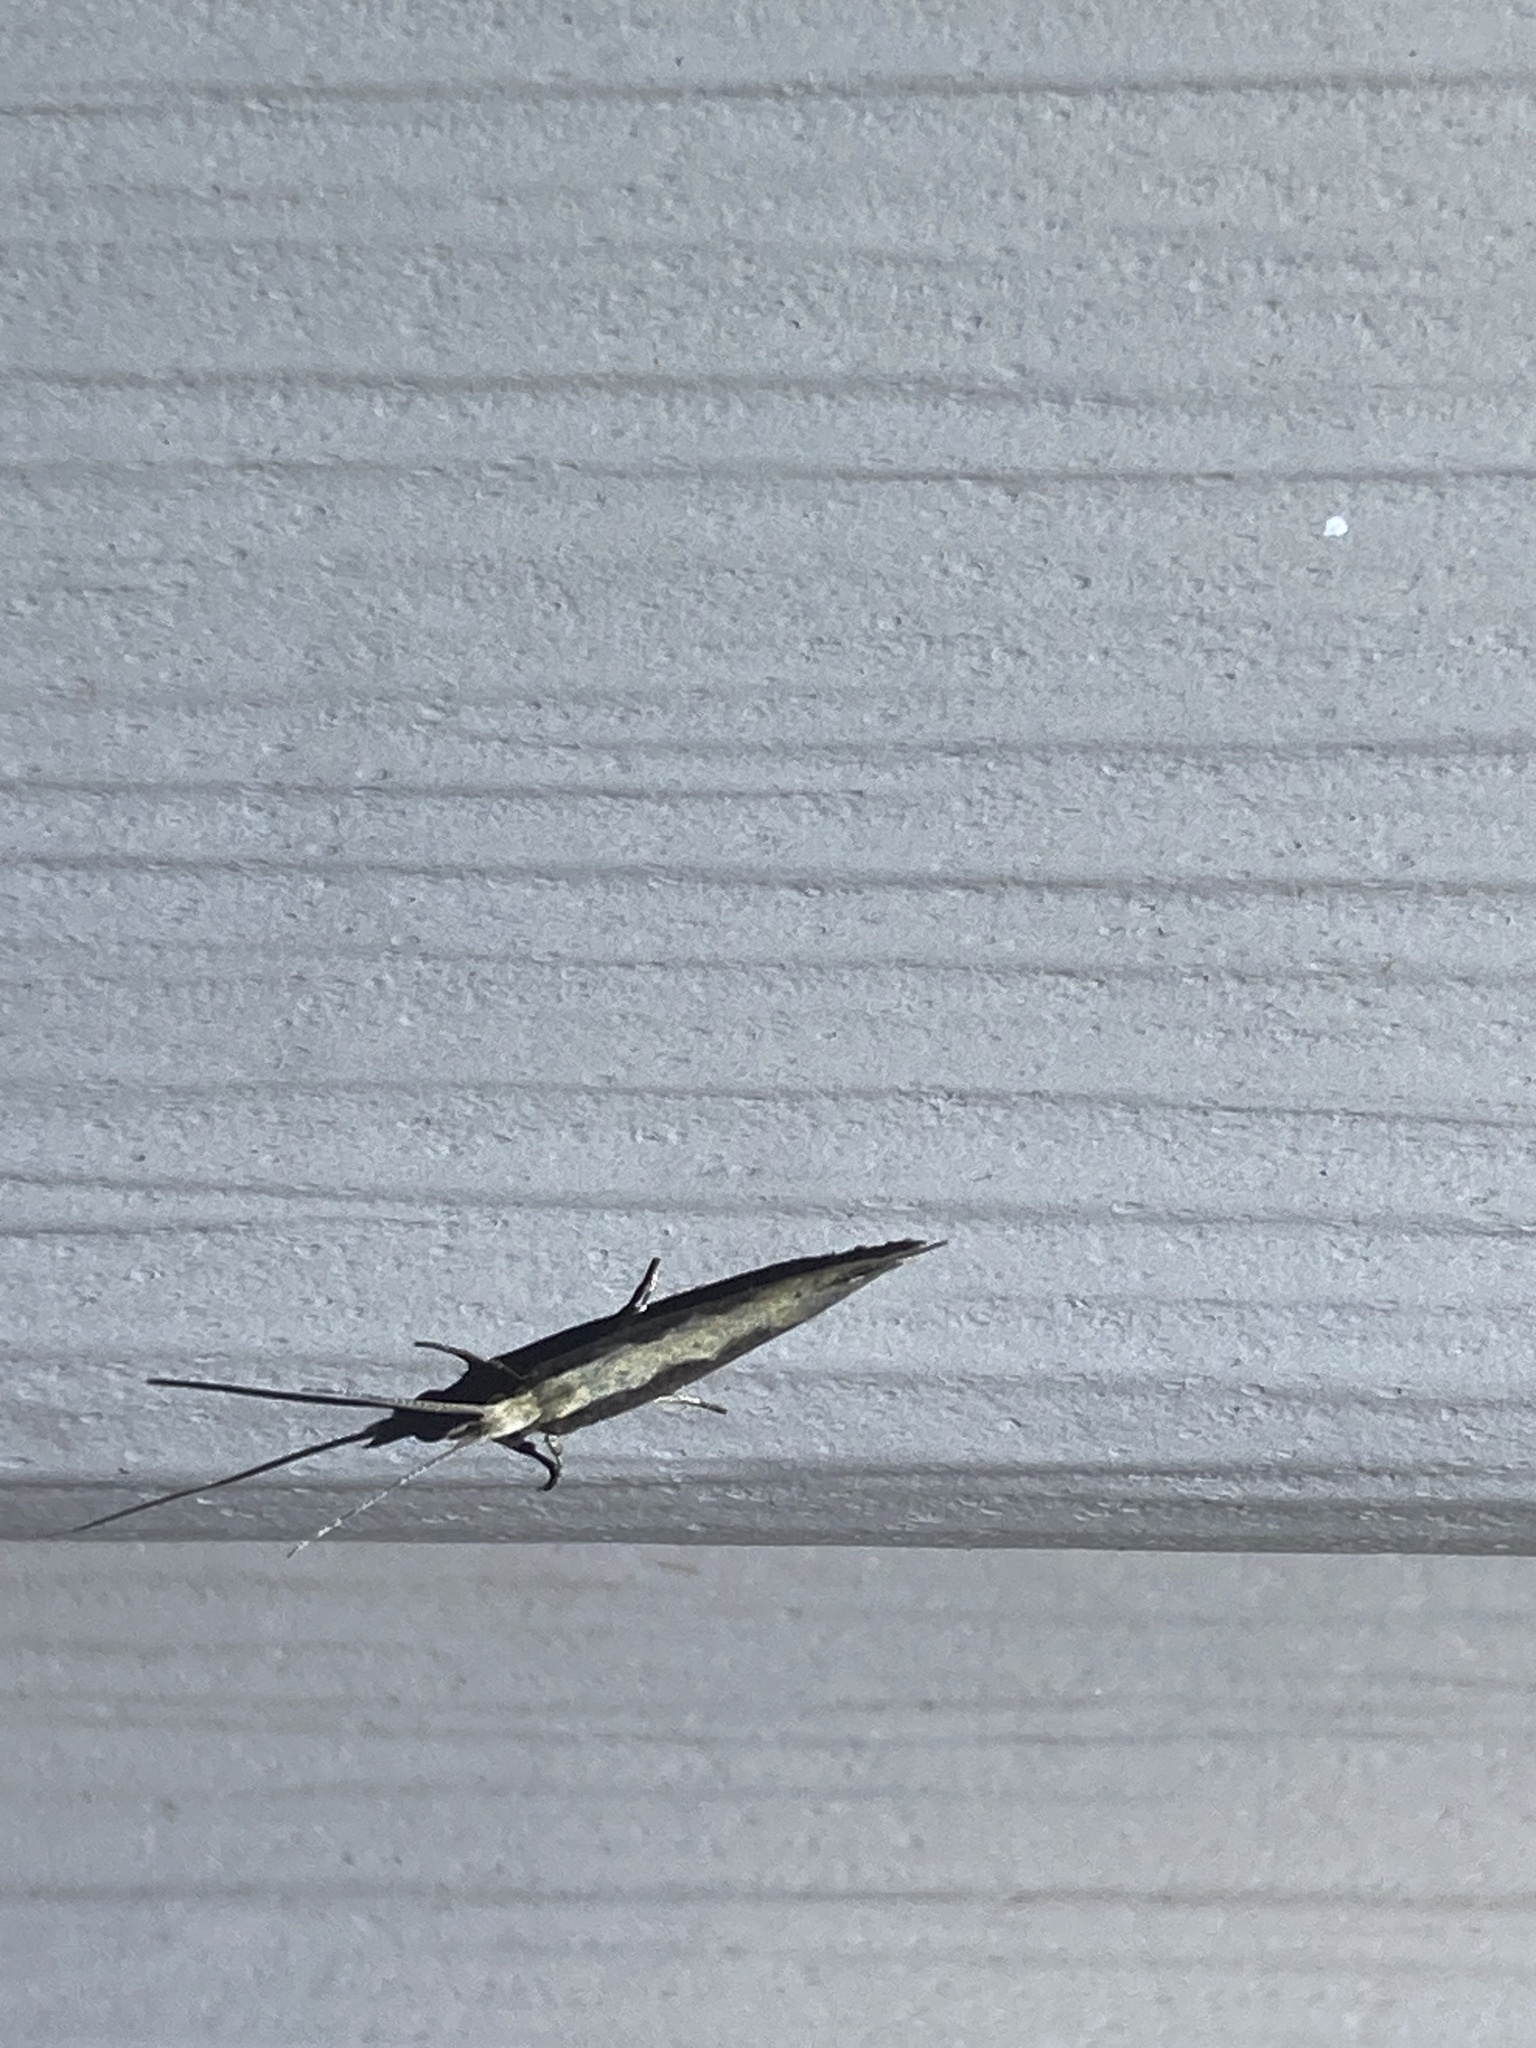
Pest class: diamondback_moth